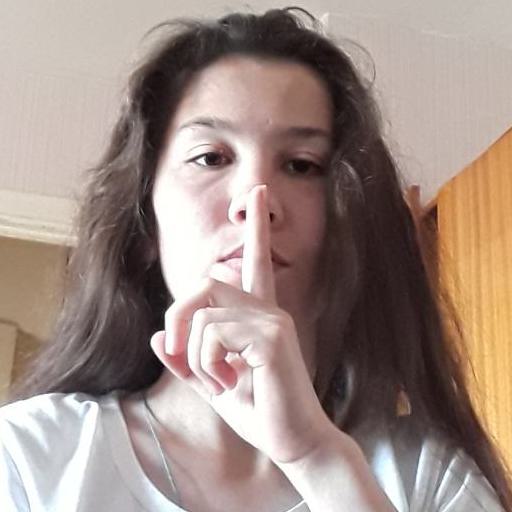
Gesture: mute